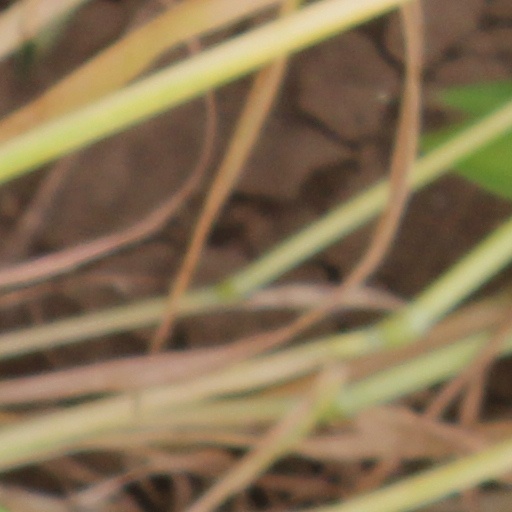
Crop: wheat